Kikosi Maalum

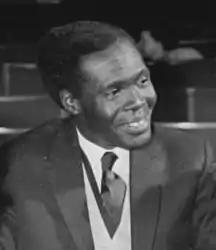
Milton Obote, leader of Kikosi Maalum

Milton Obote had served as Uganda's President until he was overthrown by Idi Amin in the 1971 Ugandan coup d'état. Obote consequently went into exile, and tried to regain power. Many Uganda Army soldiers attempted to flee Uganda to link up with Obote. Hundreds of these deserters, mostly Acholi and Langi, were captured by security forces loyal to Amin and massacred. However, Obote still organized a guerilla force in exile. One group of pro-Obote militants was provided by Tanzania with a training camp at Kingolwira, where 294 fighters had been amassed by August 1971. Another, larger faction was located in Sudan. Assisted by the Sudanese Armed Forces, about 700 to 1000 Ugandan exiles were trained at Owiny Ki-Bul to launch an invasion into Uganda. However, the Sudanese government and Amin's government concluded an agreement in May 1972, whereupon Obote and his forces had to leave the country. These militants were transported from Sudan to Tanzania, but on the way many got sick and died due to unhealthy transport conditions.